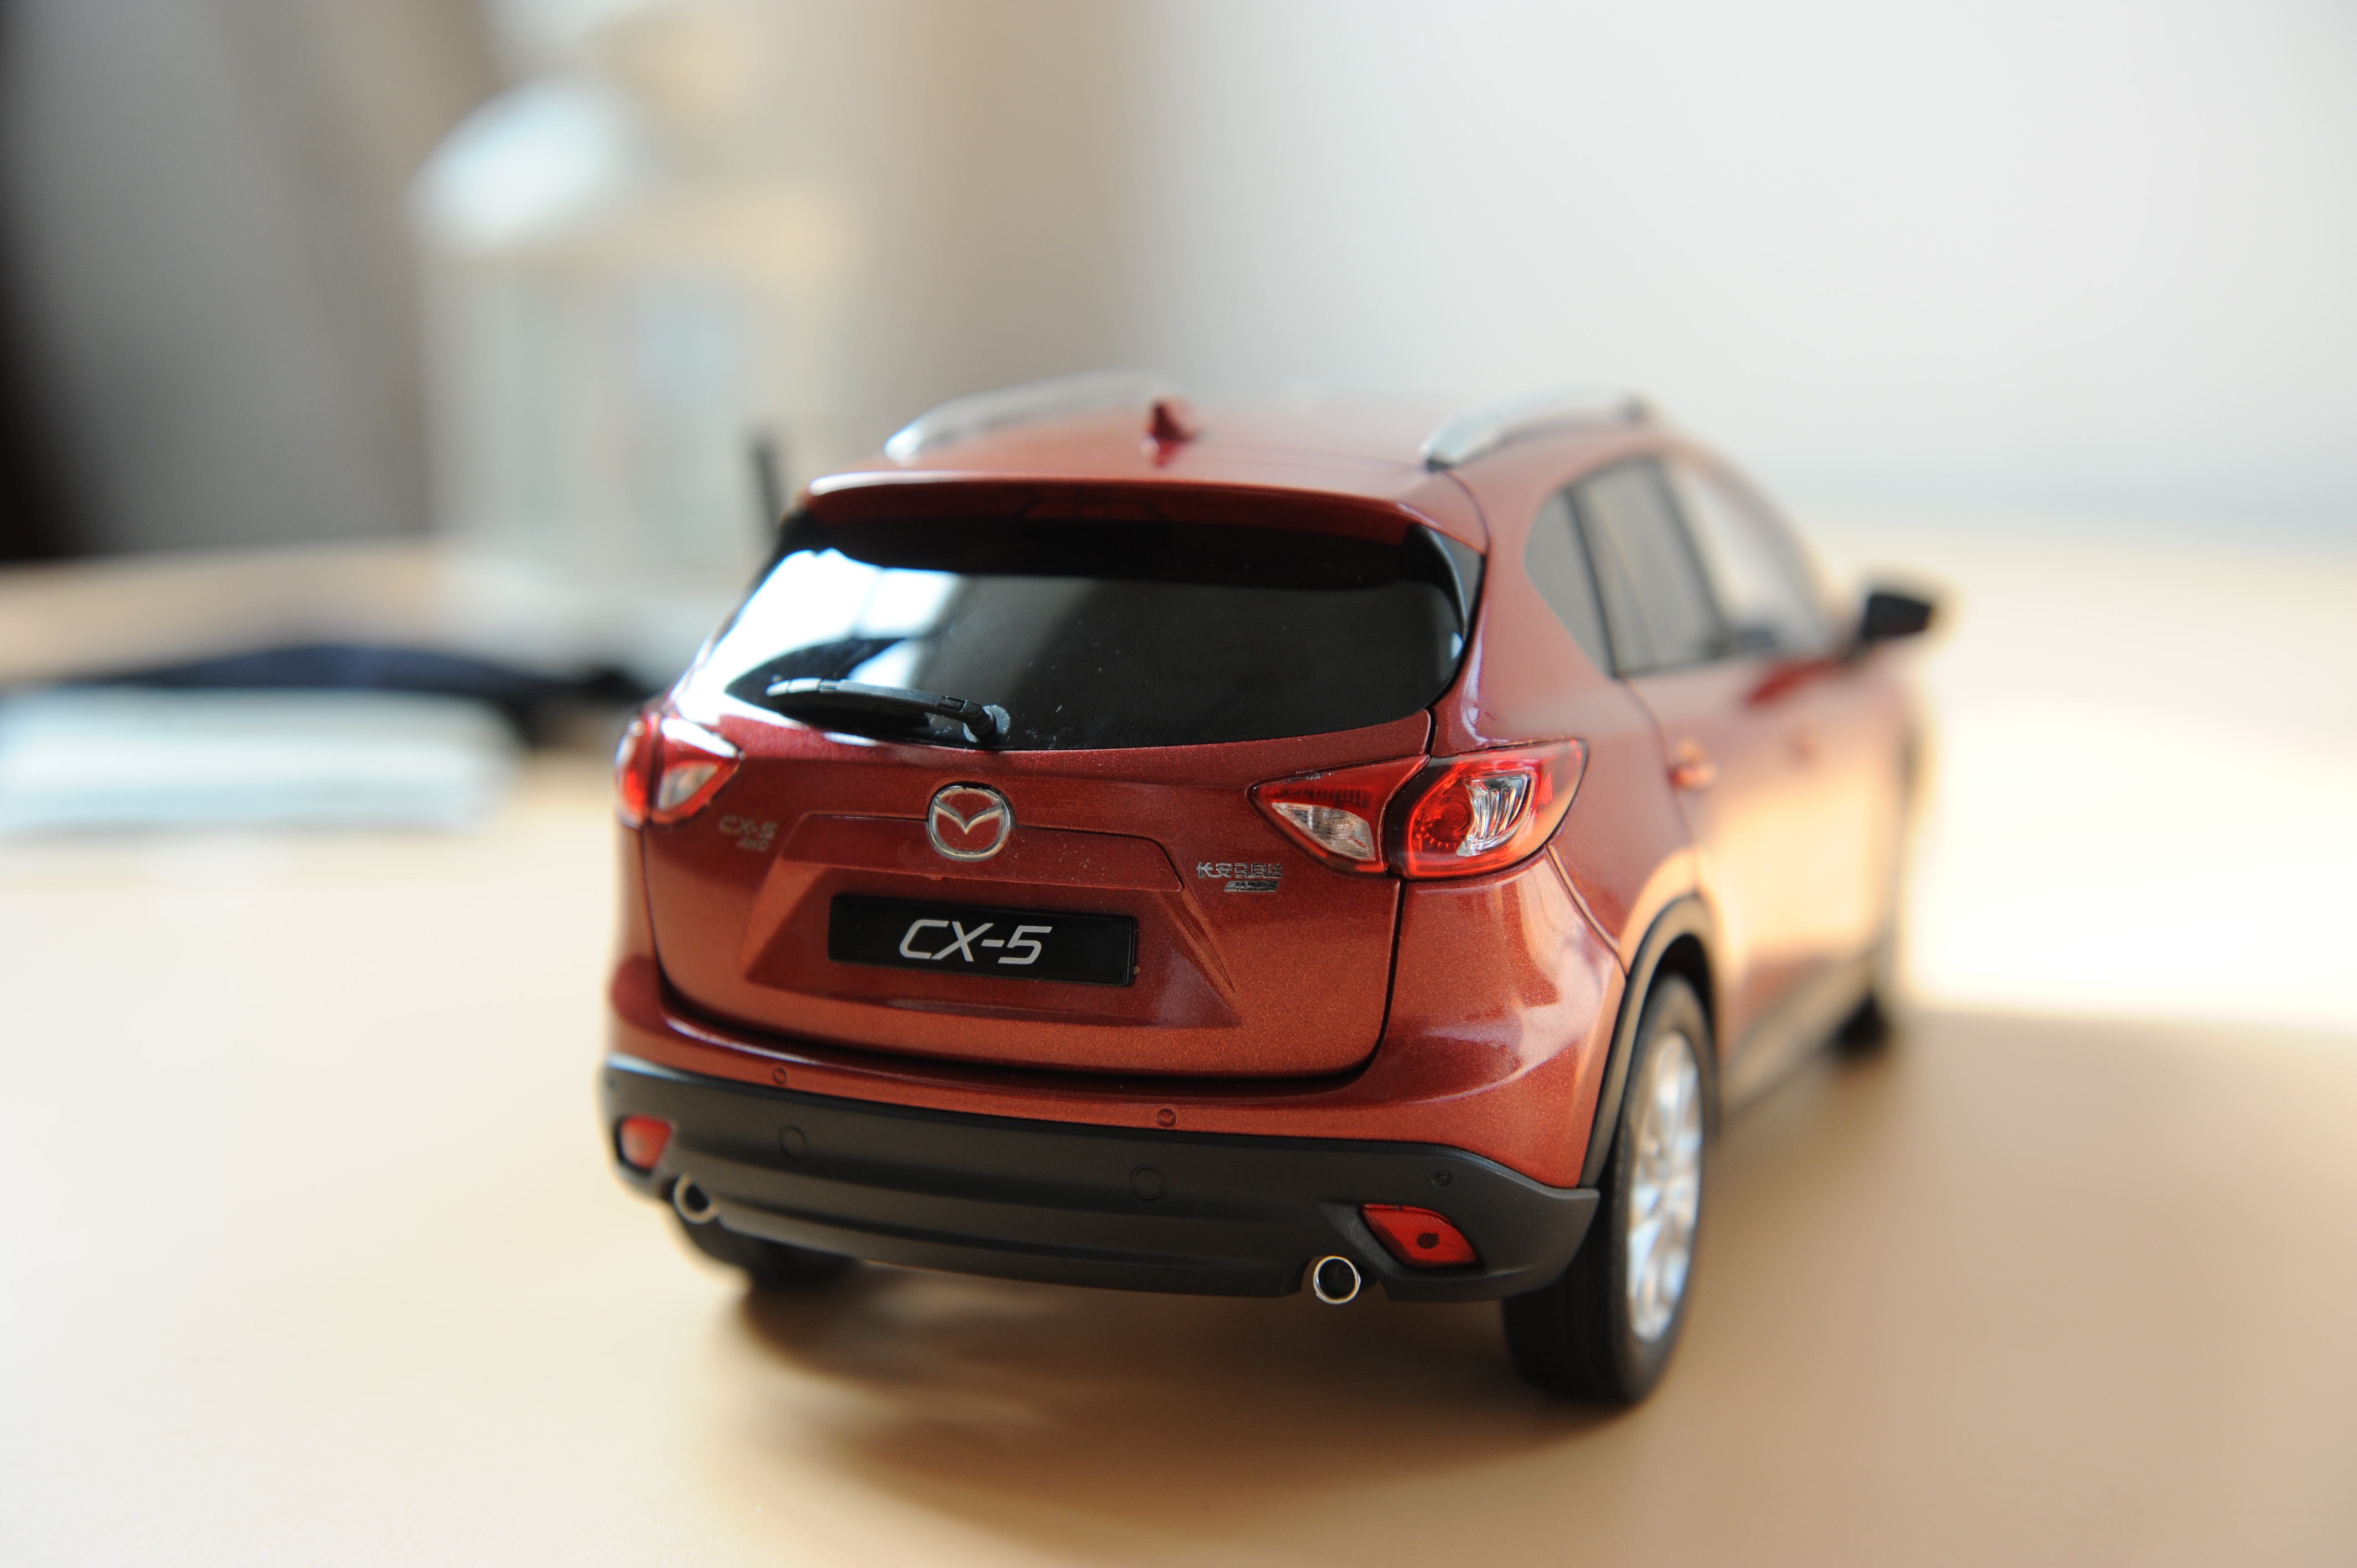
car, wheel, vehicle, bumper, cars, mazda, mazda3, land vehicle, automobile make, automotive exterior, automotive design, compact sport utility vehicle, crossover suv, mazda cx 7